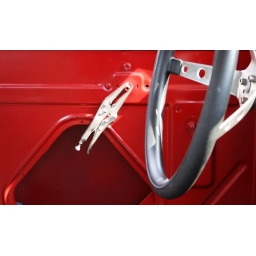
I've got one of these on my hot water faucet in my shower...